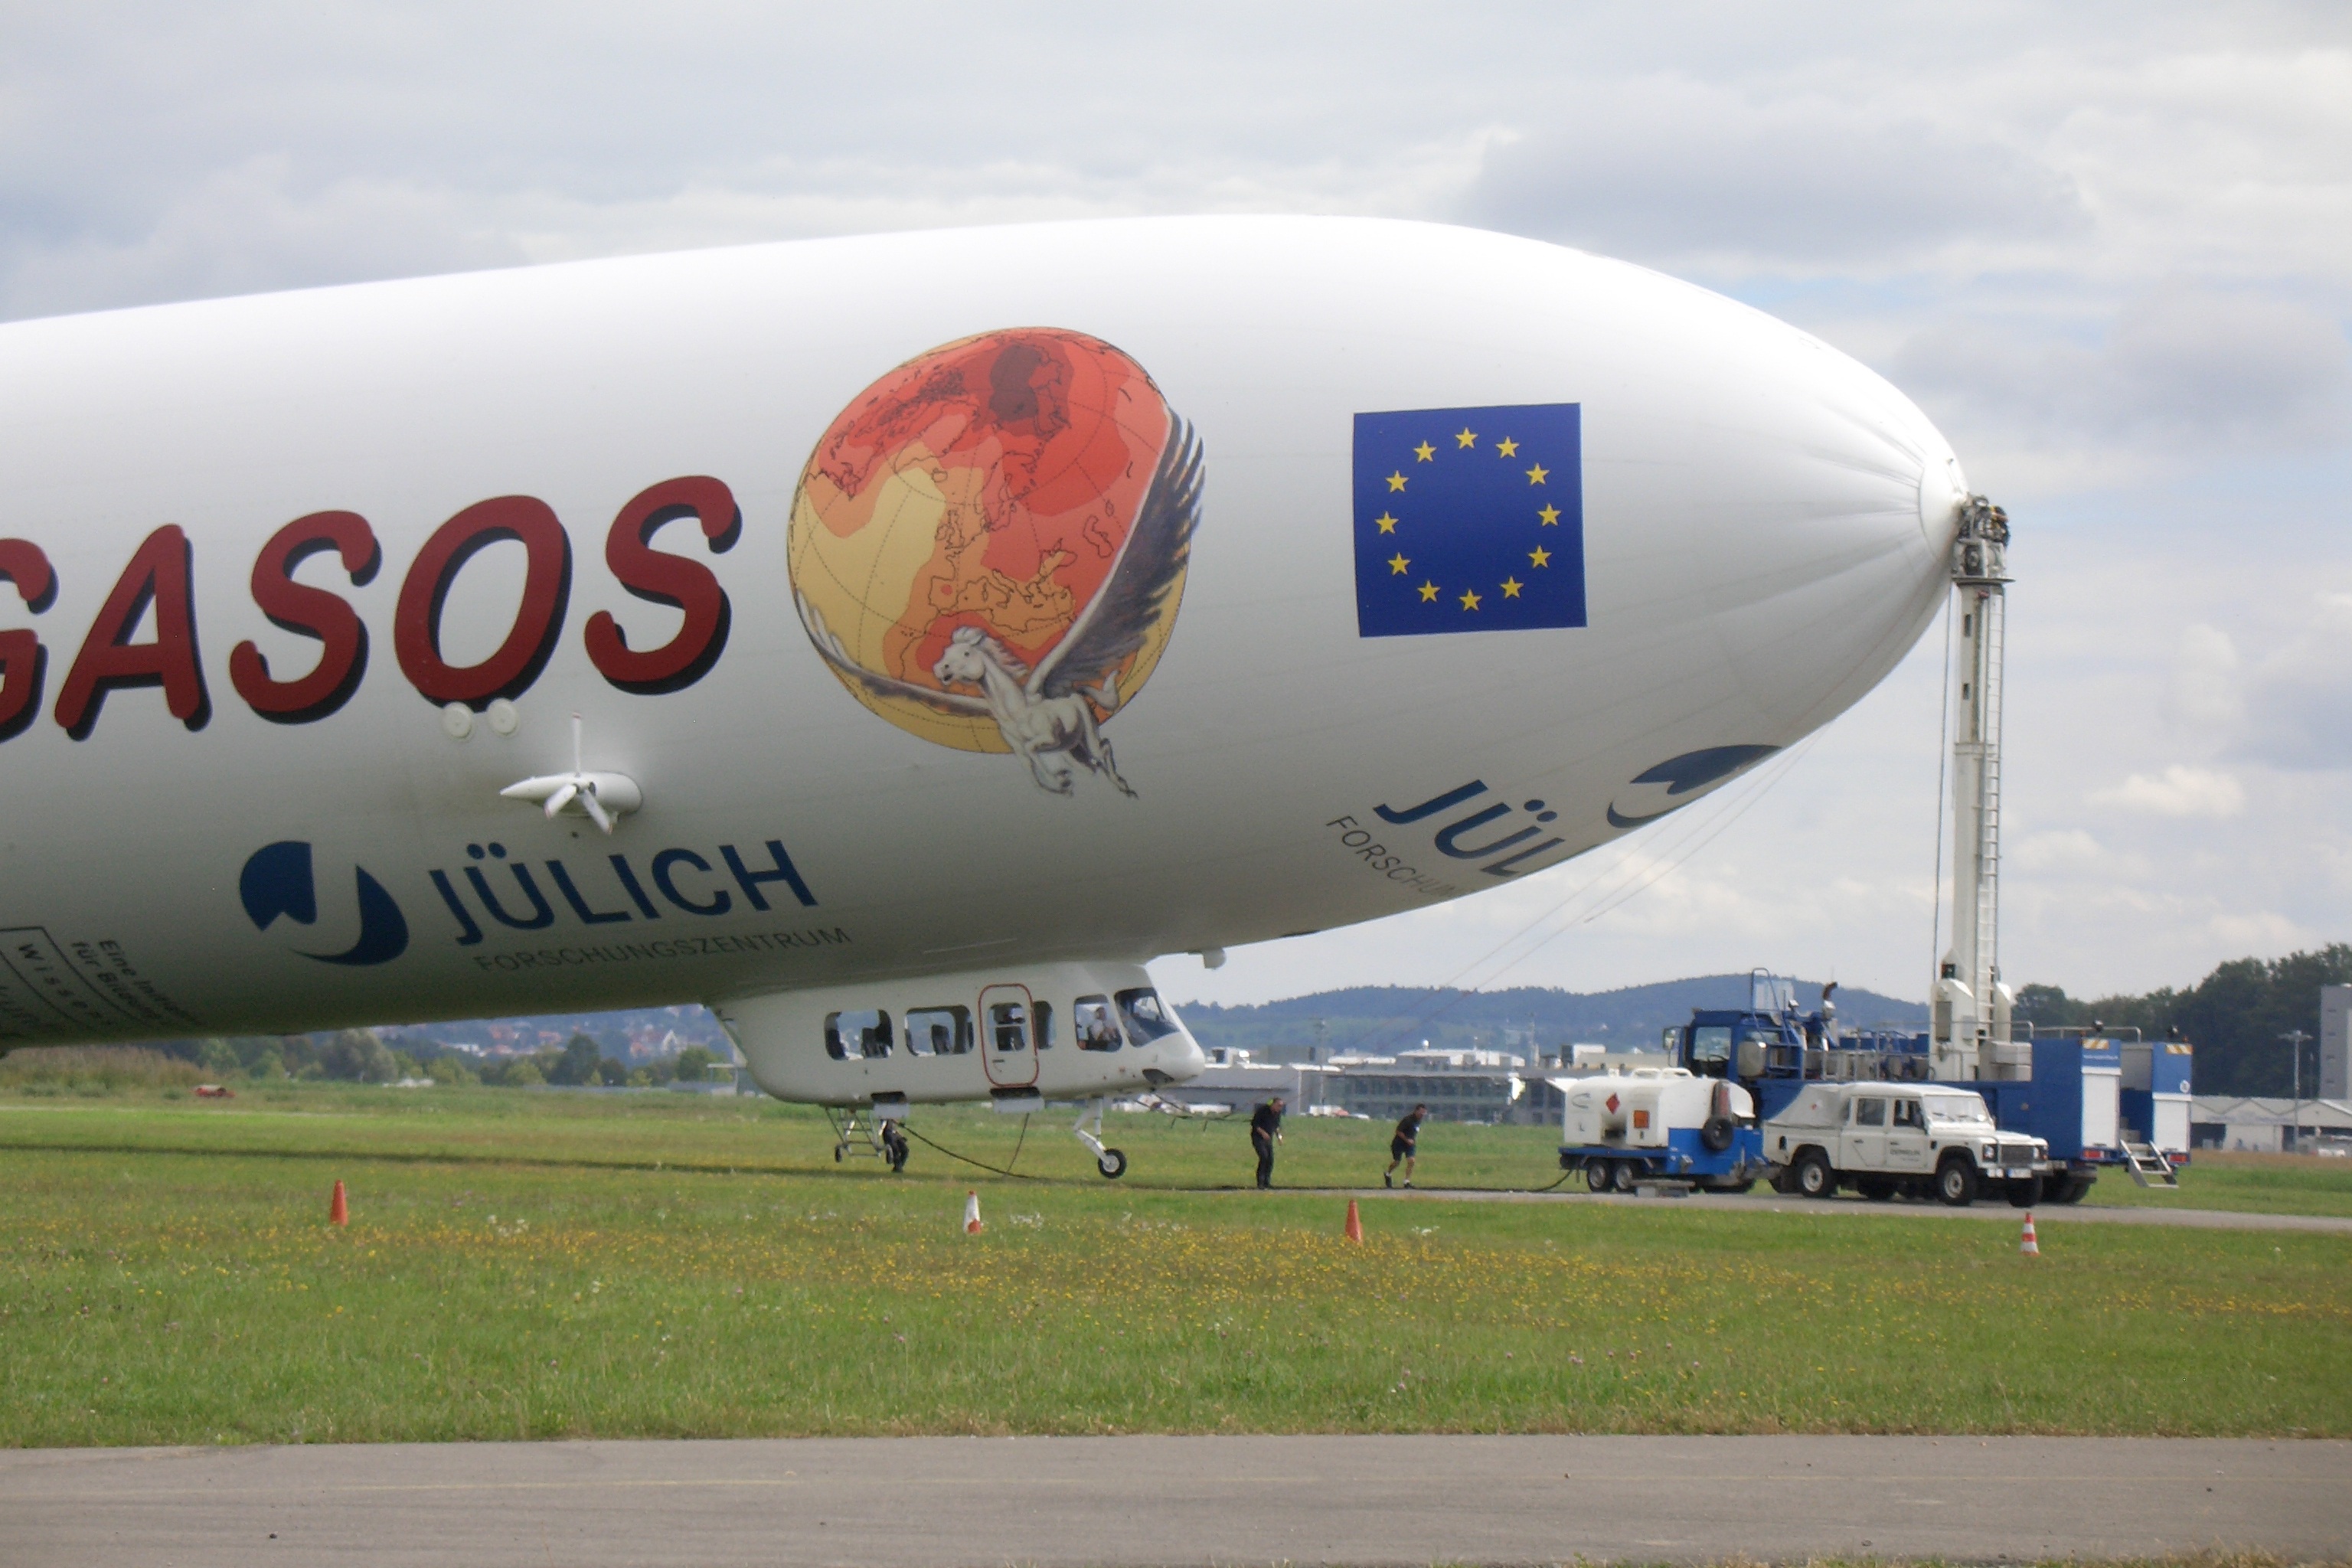
airplane, aircraft, vehicle, airline, aviation, flight, airliner, airbus, airship, boeing, blimp, zeppelin, friedrichshafen, boeing 777, boeing 767, air travel, atmosphere of earth, wide body aircraft